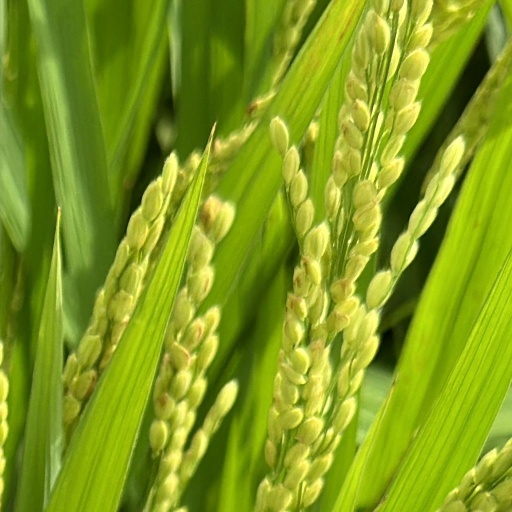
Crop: rice